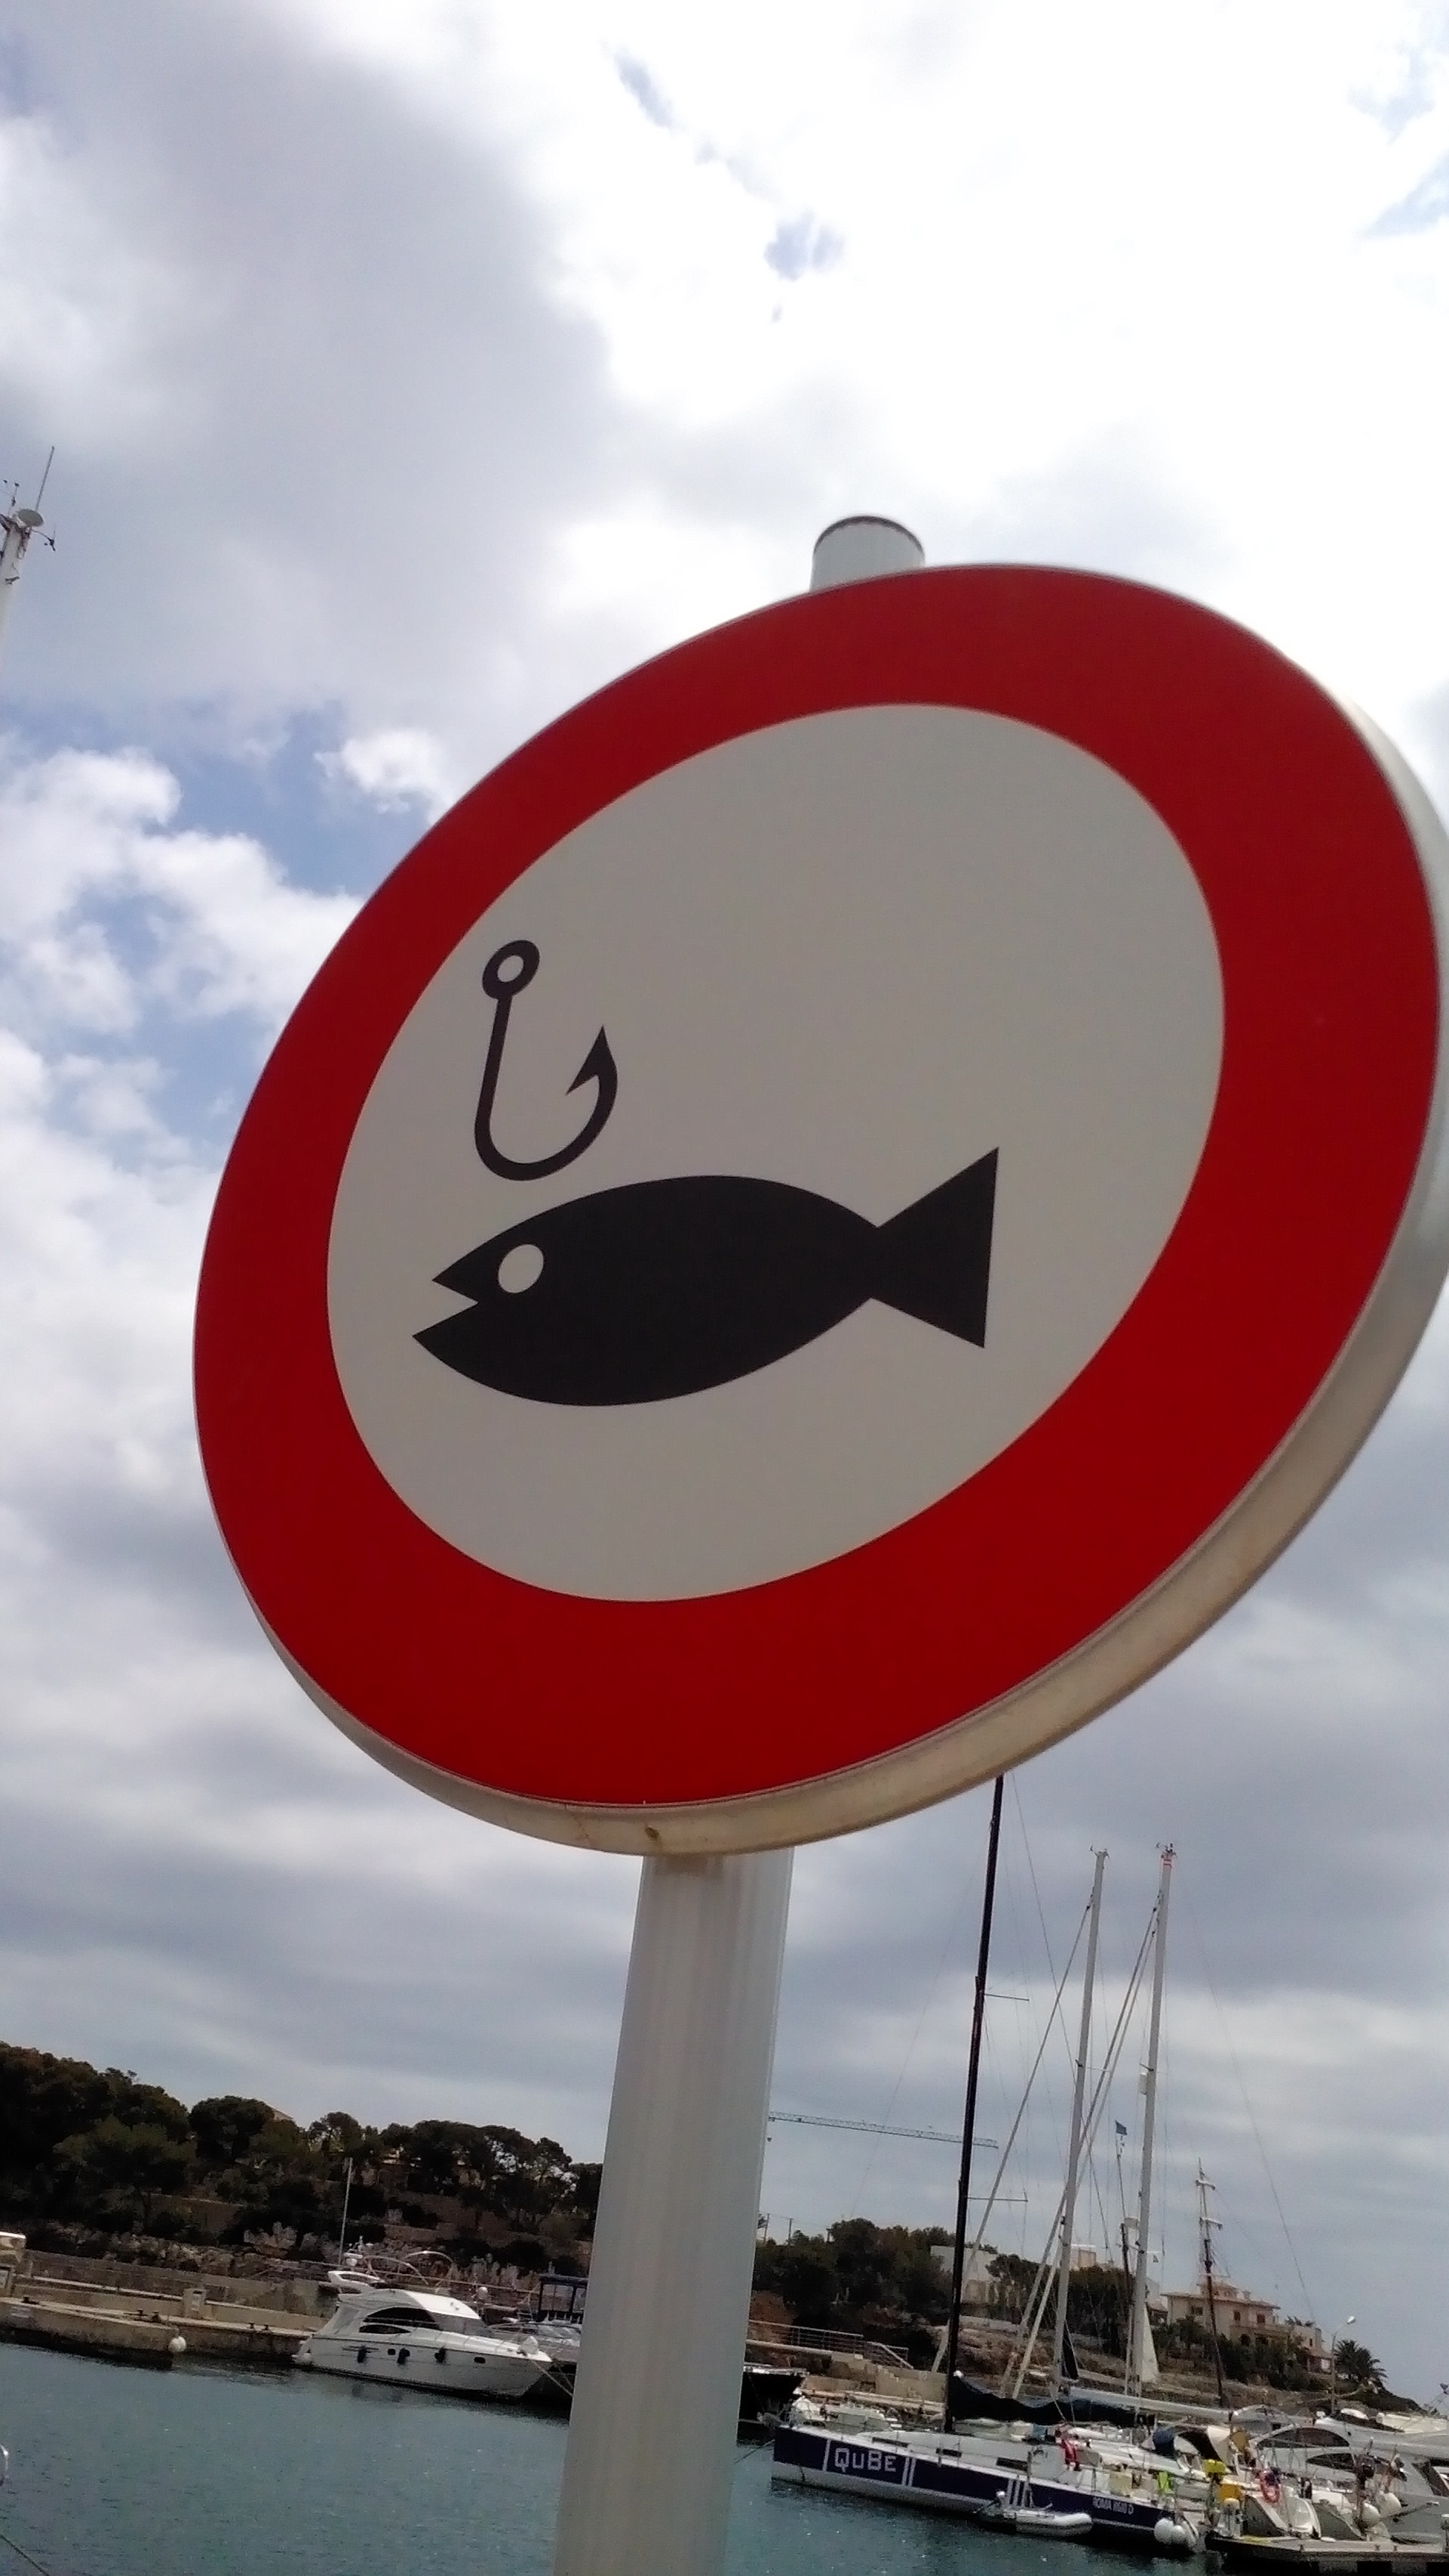
sign, fishing, signage, no, prohibited, forbidden, warning, angling, traffic sign, ban, prohibition